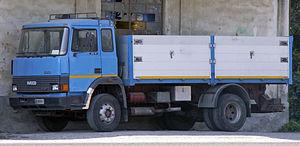
Les camions IVECO Fiat série « M » Turbo, font partie d'une gamme de camions de moyen tonnage, destinée à des usages multiples, fabriquée par le constructeur italien IVECO à partir de 1983.